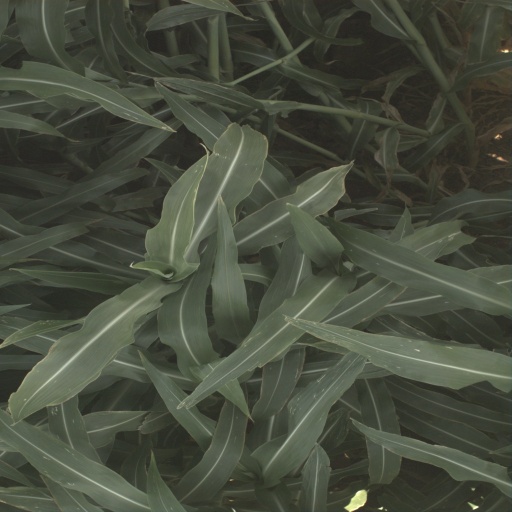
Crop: sorghum